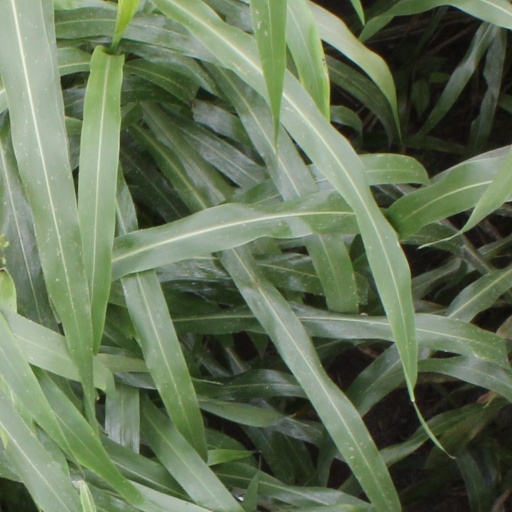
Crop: sorghum